Mortar and pestle

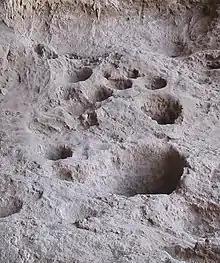
Rock mortars in Raqefet Cave, Israel, used for making beer during the Stone Age

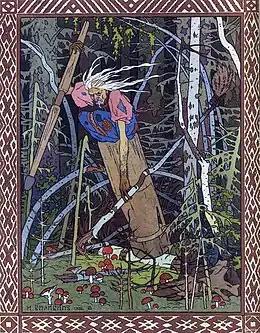
Baba Yaga flies in her mortar, by Ivan Bilibin.

Mortars and pestles were invented in the Stone Age when humans found that processing food and various other materials by grinding and crushing into smaller particles allowed for improved use and various advantages. Hard grains could be cooked and digested more easily if ground first, grinding potsherds into grog would vastly improve fired clay, and larger objects such as blocks of salt would be much easier to handle and use. Various stone mortars and pestles have been found, while wooden or clay ones would perish much more easily over time.